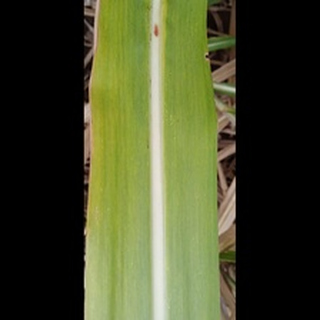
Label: sugarcane_yellow_leaf_disease